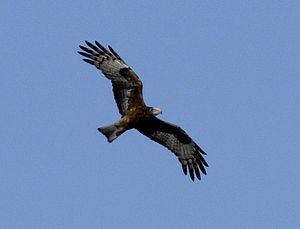
La Bondrée à queue carrée, anciennement connue en tant que Milan à queue carrée, est une espèce d'oiseaux de proie de la famille des Accipitridae vivant en Australie. C'est une espèce monotypique, la seule du genre Lophoictinia.